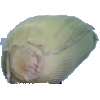
Label: Corn Husk 1